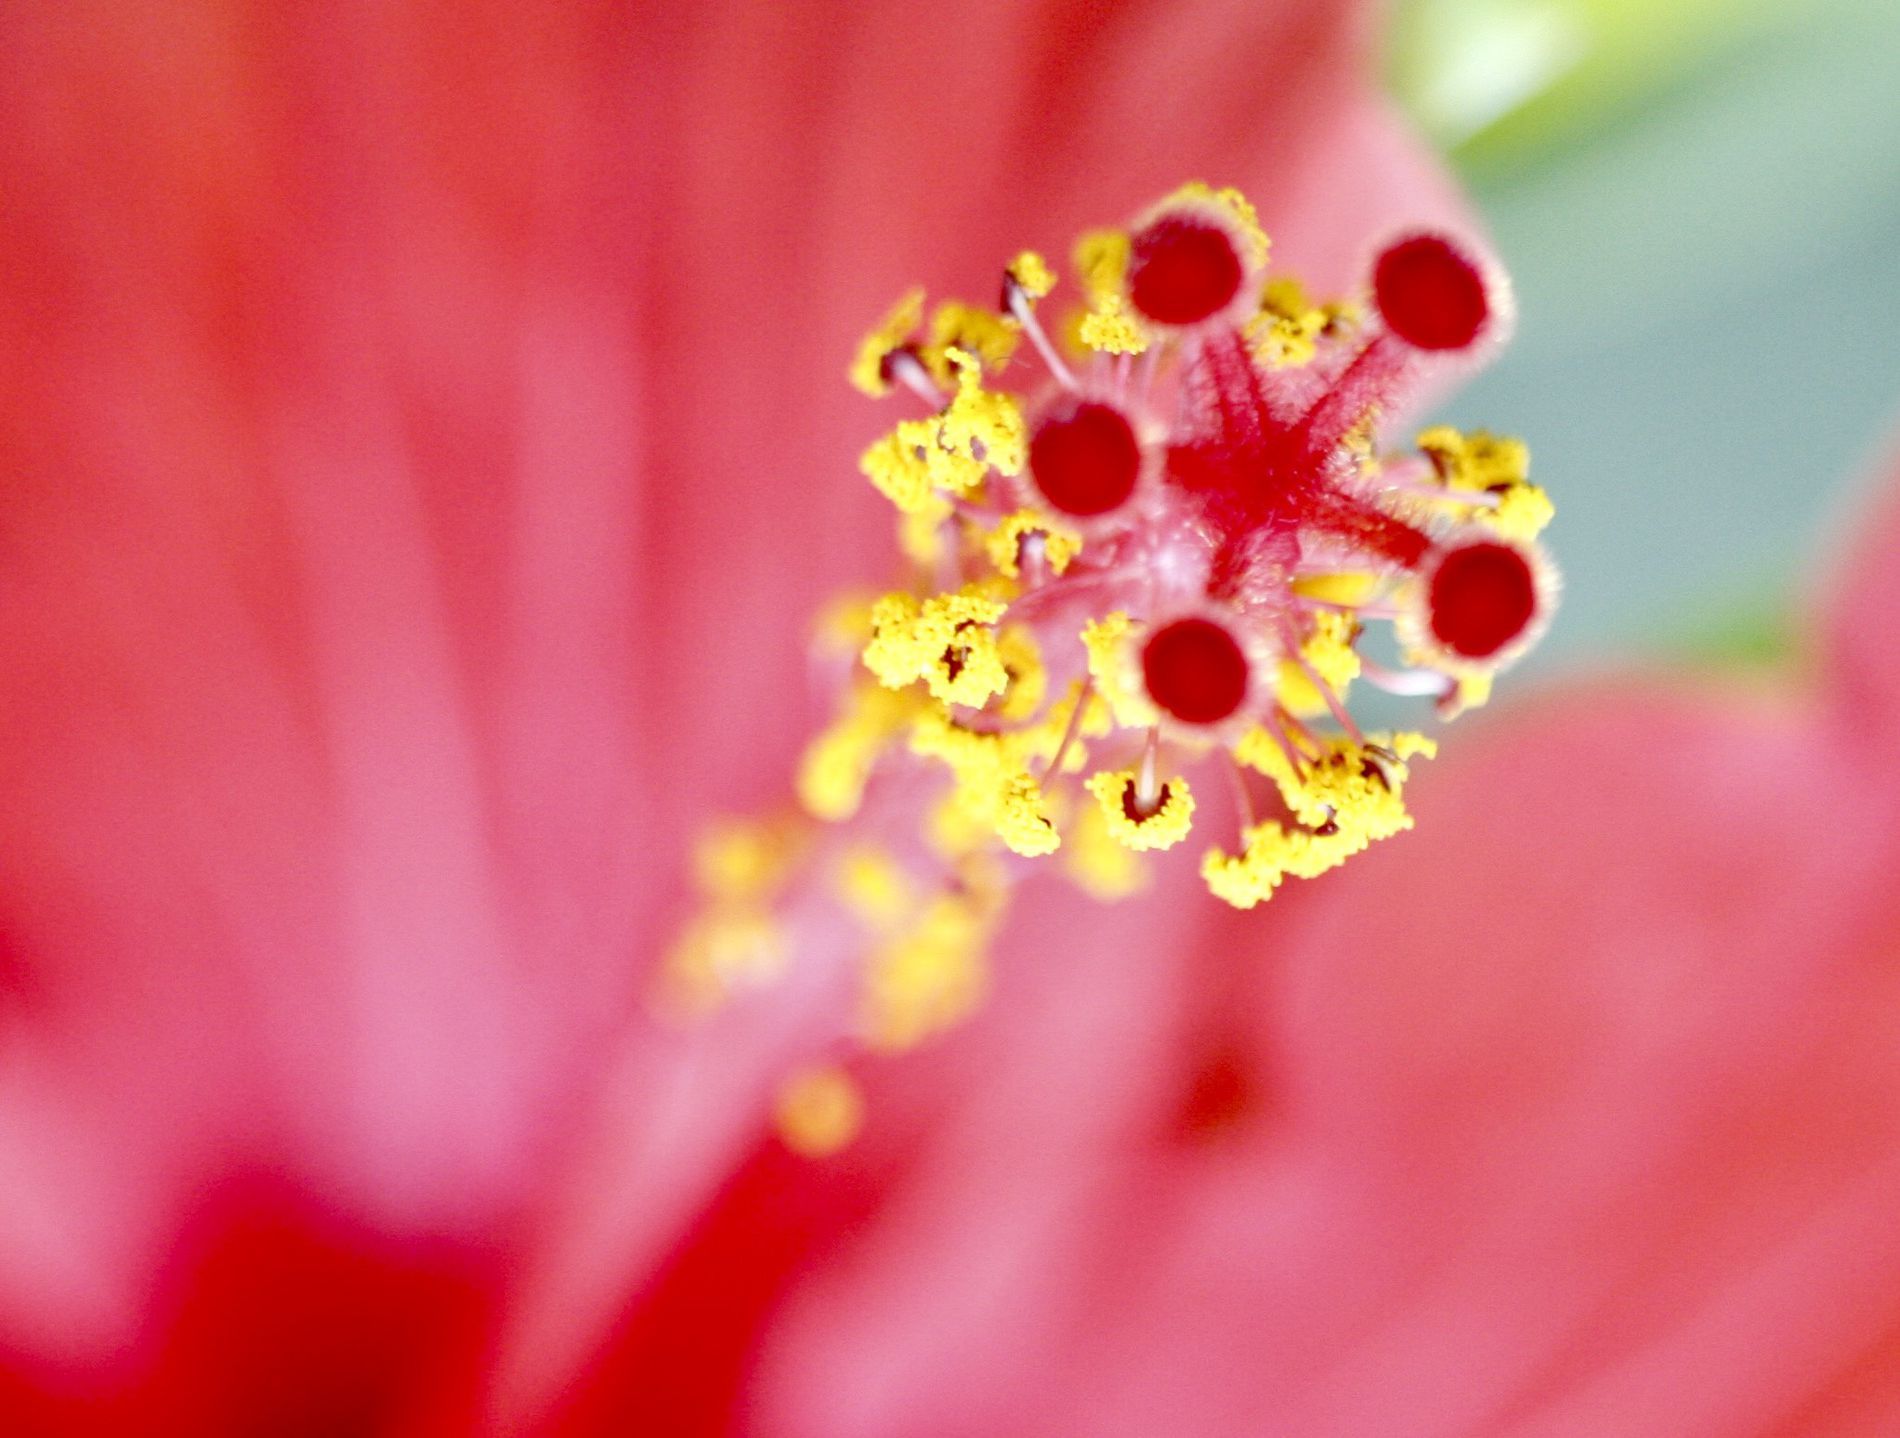
hibiscus flower core
an extreme close up of the hibiscus flower core showing the stigma and pollen in fine detail
The image shows the core of a bright red hibiscus flower with a detailed view of its stigma and yellow pollen captured from a narrow frontal angle with strong background blur highlighting depth and texture
Labels: Plant, Pollen, Flower, Petal, Hibiscus, Anther, Geranium, blure background, Blurry Background
Camera: Canon Canon EOS 450D
Aperture: F2.8
Exposure: 1/15 sec
ISO: 400
Focal length: 150